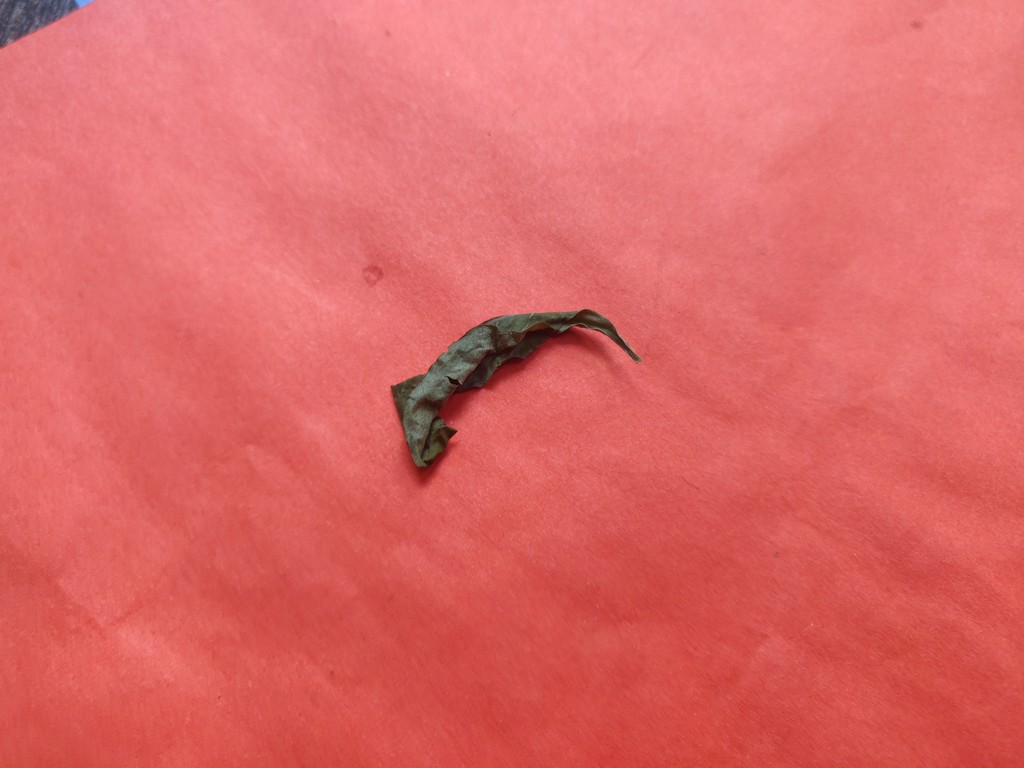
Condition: Dried
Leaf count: single
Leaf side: unknown